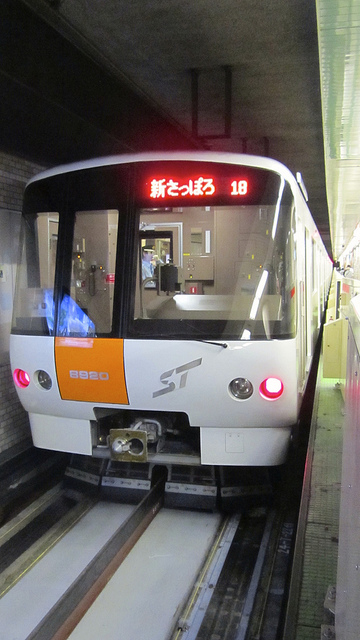
The front of a subway train in Japan

A white train pulling into a station with red sign on front of it.

An underground Asian subway train, on the tracks and in transit.

a train moving through a railway line very fast

A large long train on a steel track.